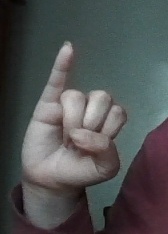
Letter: meem